Victoria and Albert Museum

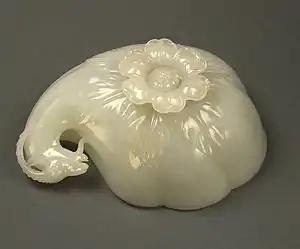
Wine cup of Shah Jahan.

Continuing the style of the earlier buildings, various designers were responsible for the decoration. The terracotta embellishments were again the work of Godfrey Sykes, although sgraffito was used to decorate the east side of the building designed by F. W. Moody. A final embellishment was the wrought iron gates made as late as 1885 designed by Starkie Gardner. These lead to a passage through the building. Scott also designed the two Cast Courts (1870–73) to the southeast of the garden (the site of the "Brompton Boilers"); these vast spaces have ceilings in height to accommodate the plaster casts of parts of famous buildings, including Trajan's Column (in two separate pieces). The final part of the museum designed by Scott was the Art Library and what is now the sculpture gallery on the south side of the garden, built in 1877–1883. The exterior mosaic panels in the parapet were designed by Reuben Townroe, who also designed the plaster work in the library. Sir John Taylor designed the bookshelves and cases. This was the first part of the museum to have electric lighting. This completed the northern half of the site, creating a quadrangle with the garden at its centre, but left the museum without a proper façade. In 1890 the government launched a competition to design new buildings for the museum, with architect Alfred Waterhouse as one of the judges; this would give the museum a new imposing front entrance.